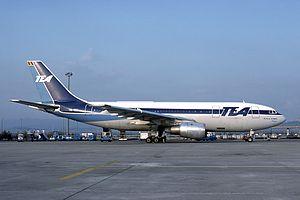
Airbus Commercial Aircraft, connu sous le nom Airbus est un constructeur aéronautique européen dont le siège social se trouve à Blagnac, dans la banlieue de Toulouse, en France. Division détenue à 100 % par le groupe industriel du même nom, l'entreprise fabrique plus de la moitié des avions de lignes produits dans le monde, et est le principal concurrent de Boeing.